Bob Dylan

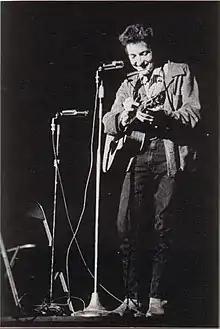
"Bobby" Dylan, as the college yearbook lists him: St. Lawrence University, upstate New York, November 1963

Johnny Cash supported Dylan in his refusal to conform when he wrote a letter to "Broadside" magazine in March 1964, expressing admiration for Dylan's writing and ending with the injunction: "Shut up! And let him sing!" When Cash died in 2003, Dylan remembered: "Johnny wrote the magazine saying to shut up and let me sing, that I knew what I was doing. This was before I had ever met him, and the letter meant the world to me." Cash and Dylan met for the first time at the Newport Folk Festival in July 1964 and became friends.